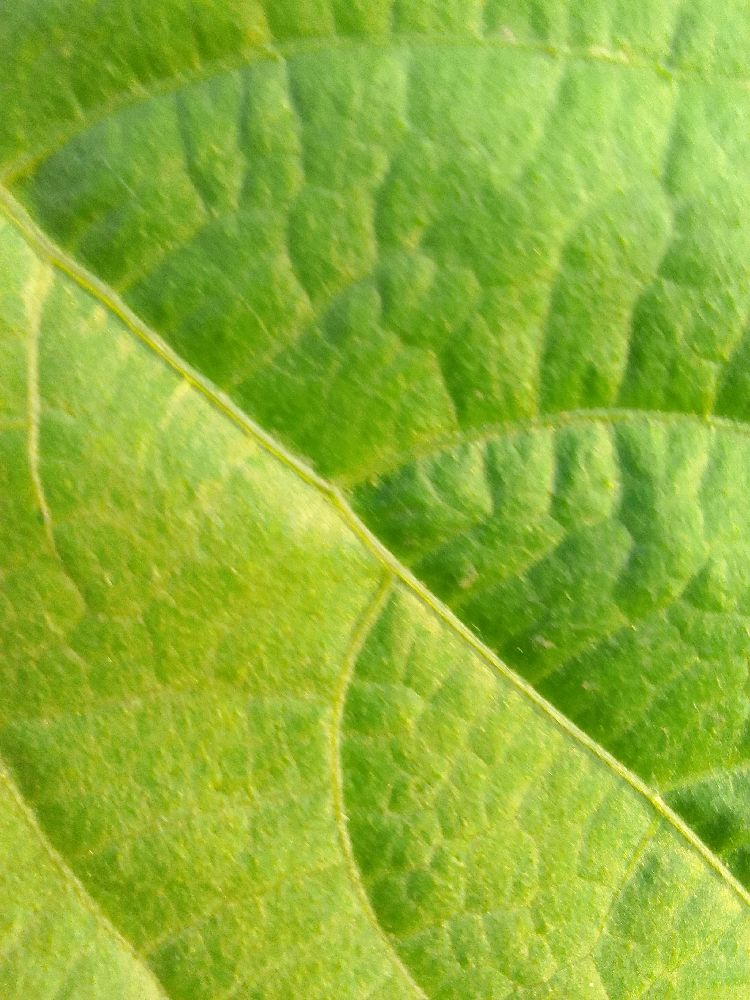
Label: healthy